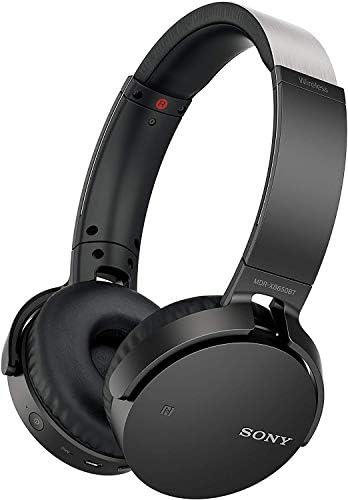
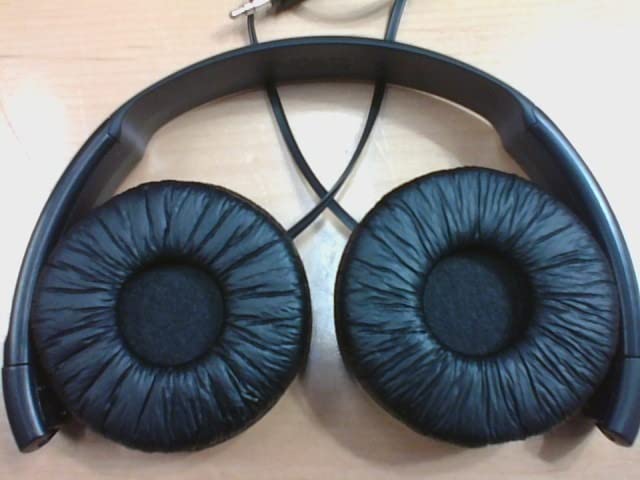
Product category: headphones
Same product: no